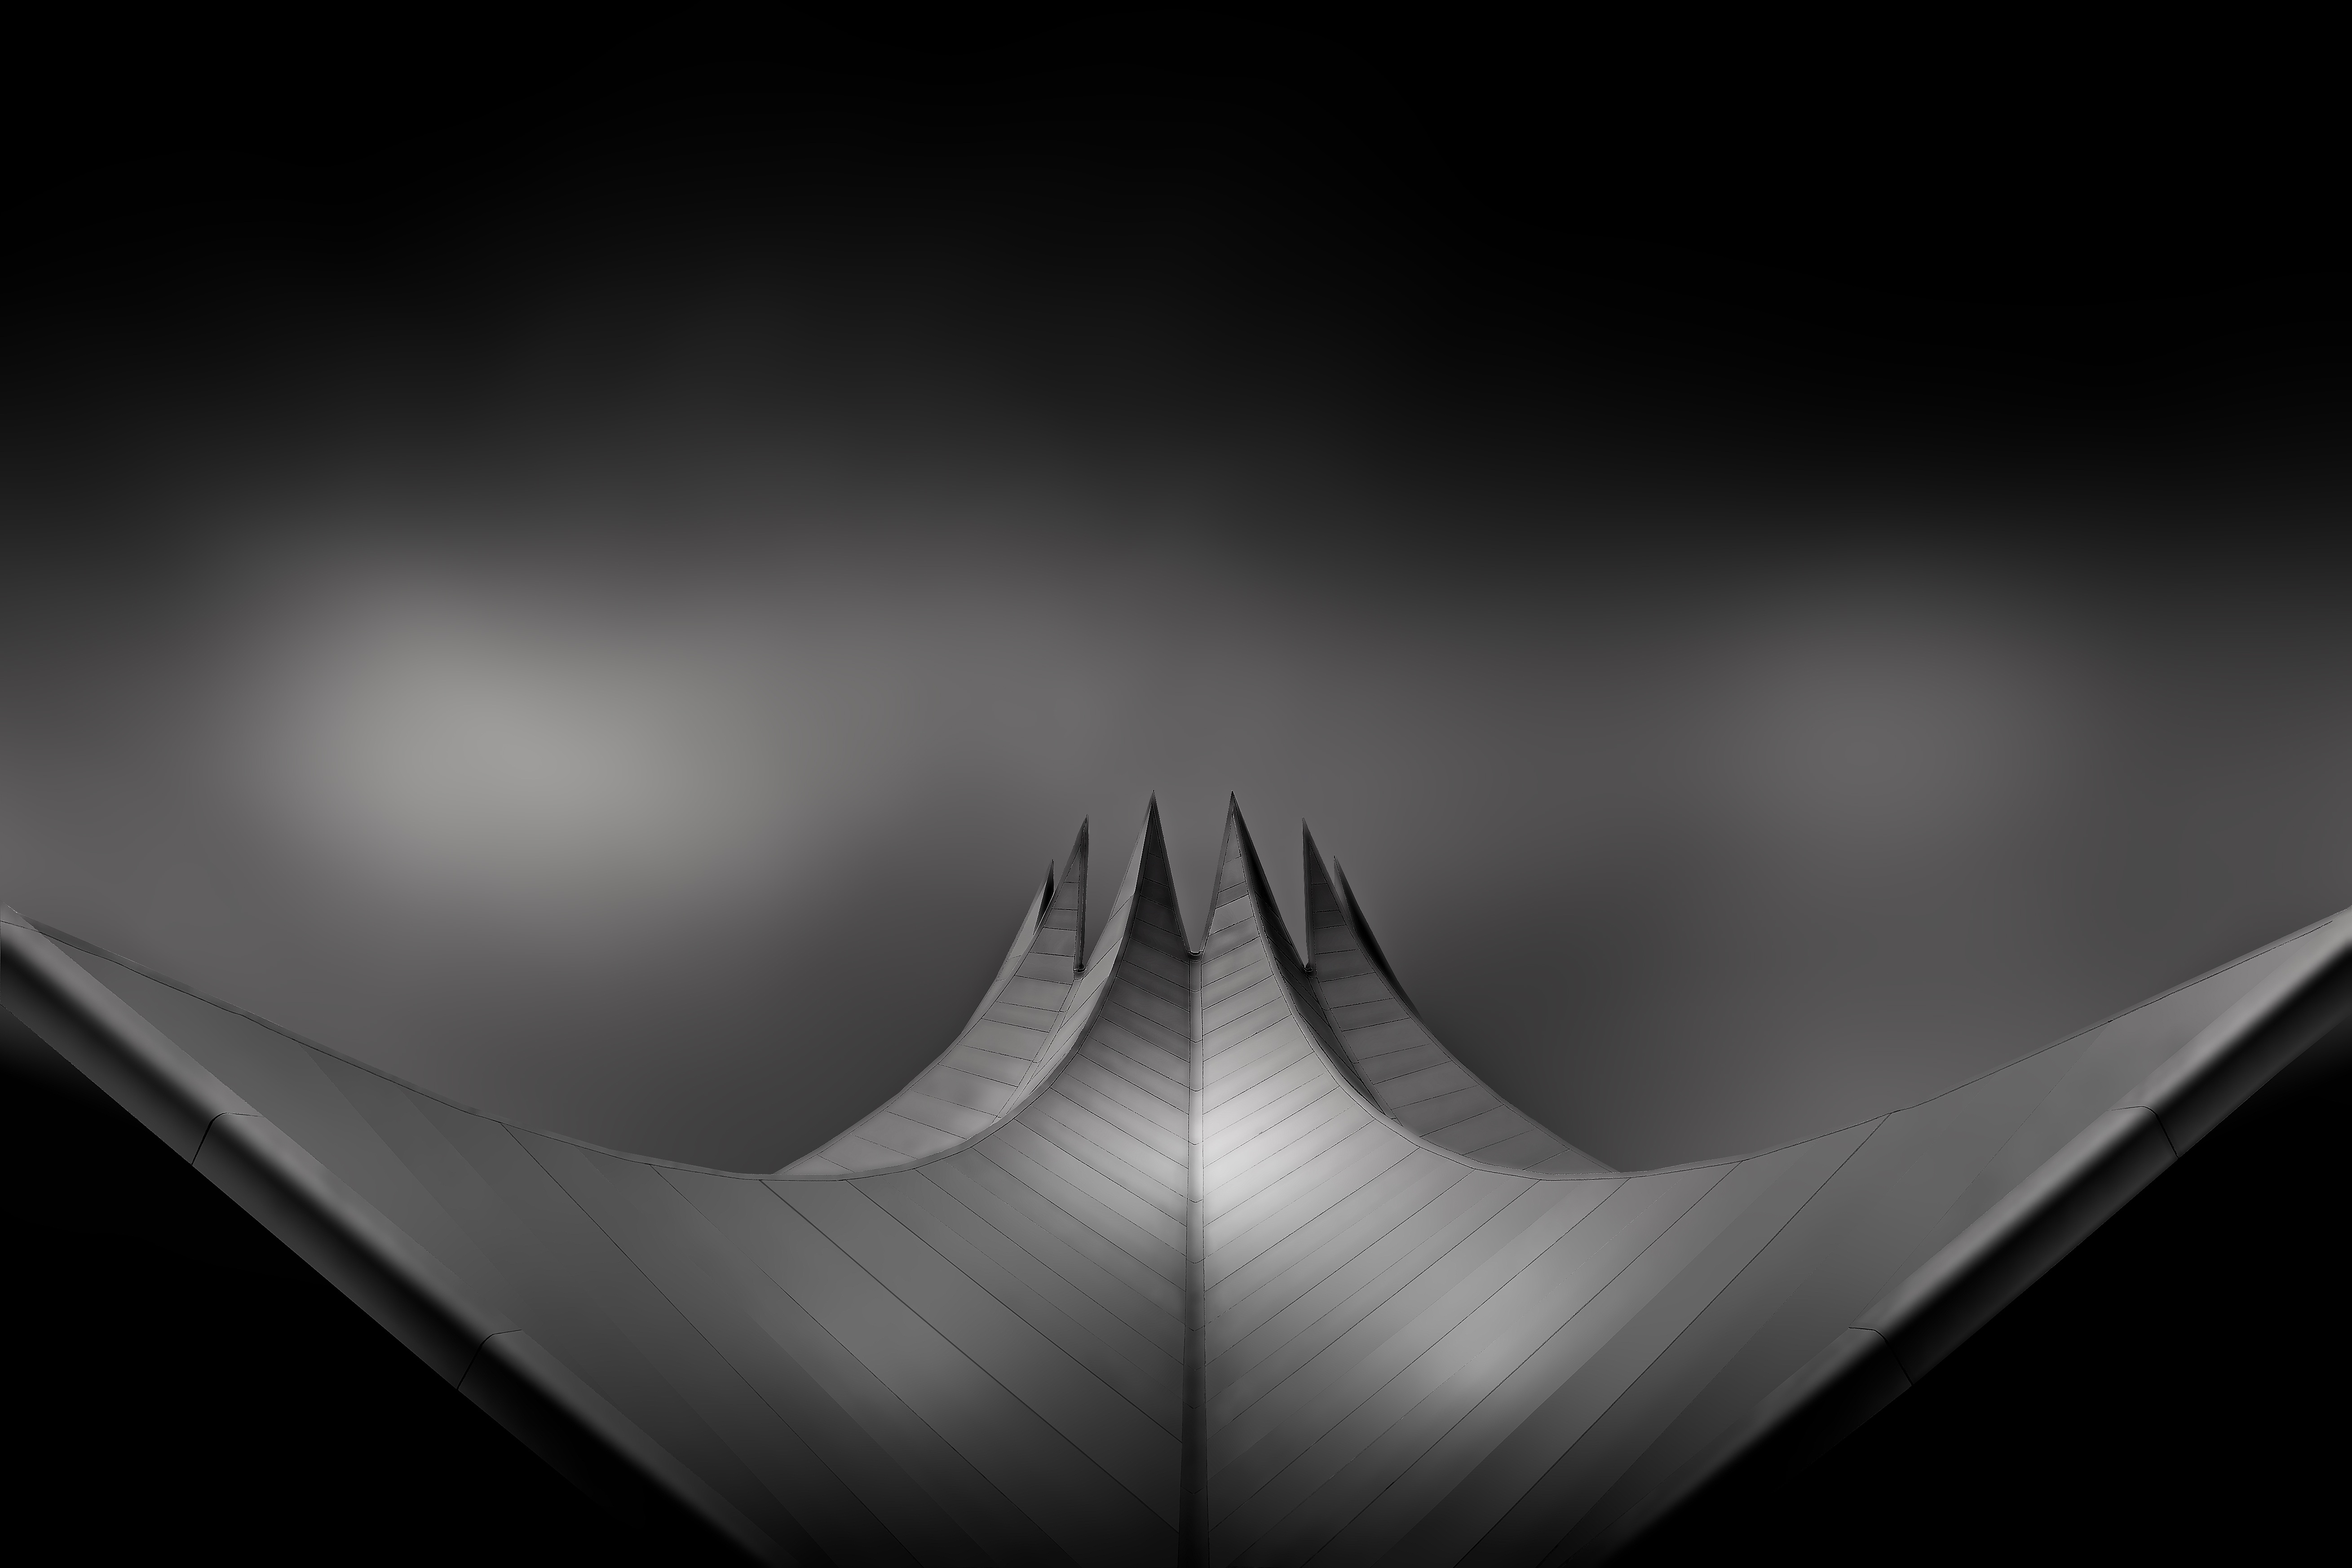
wing, black and white, architecture, building, city, hall, darkness, monochrome, places of interest, capital, symmetry, germany, berlin, interesting, screenshot, tempodrom, monochrome photography, computer wallpaper